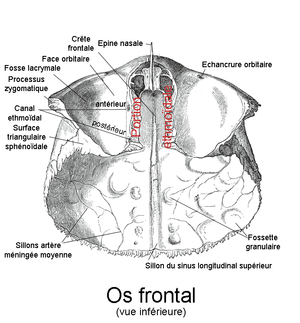
L’os ethmoïde est un os médian de la base du crâne, il se trouve sous l’échancrure ethmoïdale de l’os frontal.
L'os frontal est un os impair et médian, plat, galbé et partiellement pneumatisé participant à la formation du crâne et du massif facial. Il s'articule avec l'os ethmoïde, les os maxillaires, les os pariétaux, les os nasaux, les os zygomatiques, l'os sphénoïde et les os lacrymaux.